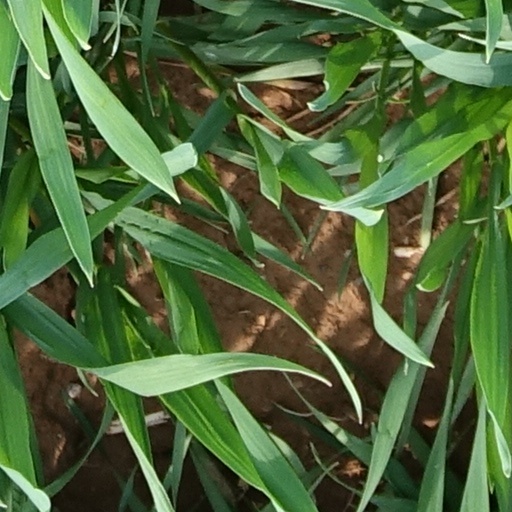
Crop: wheat